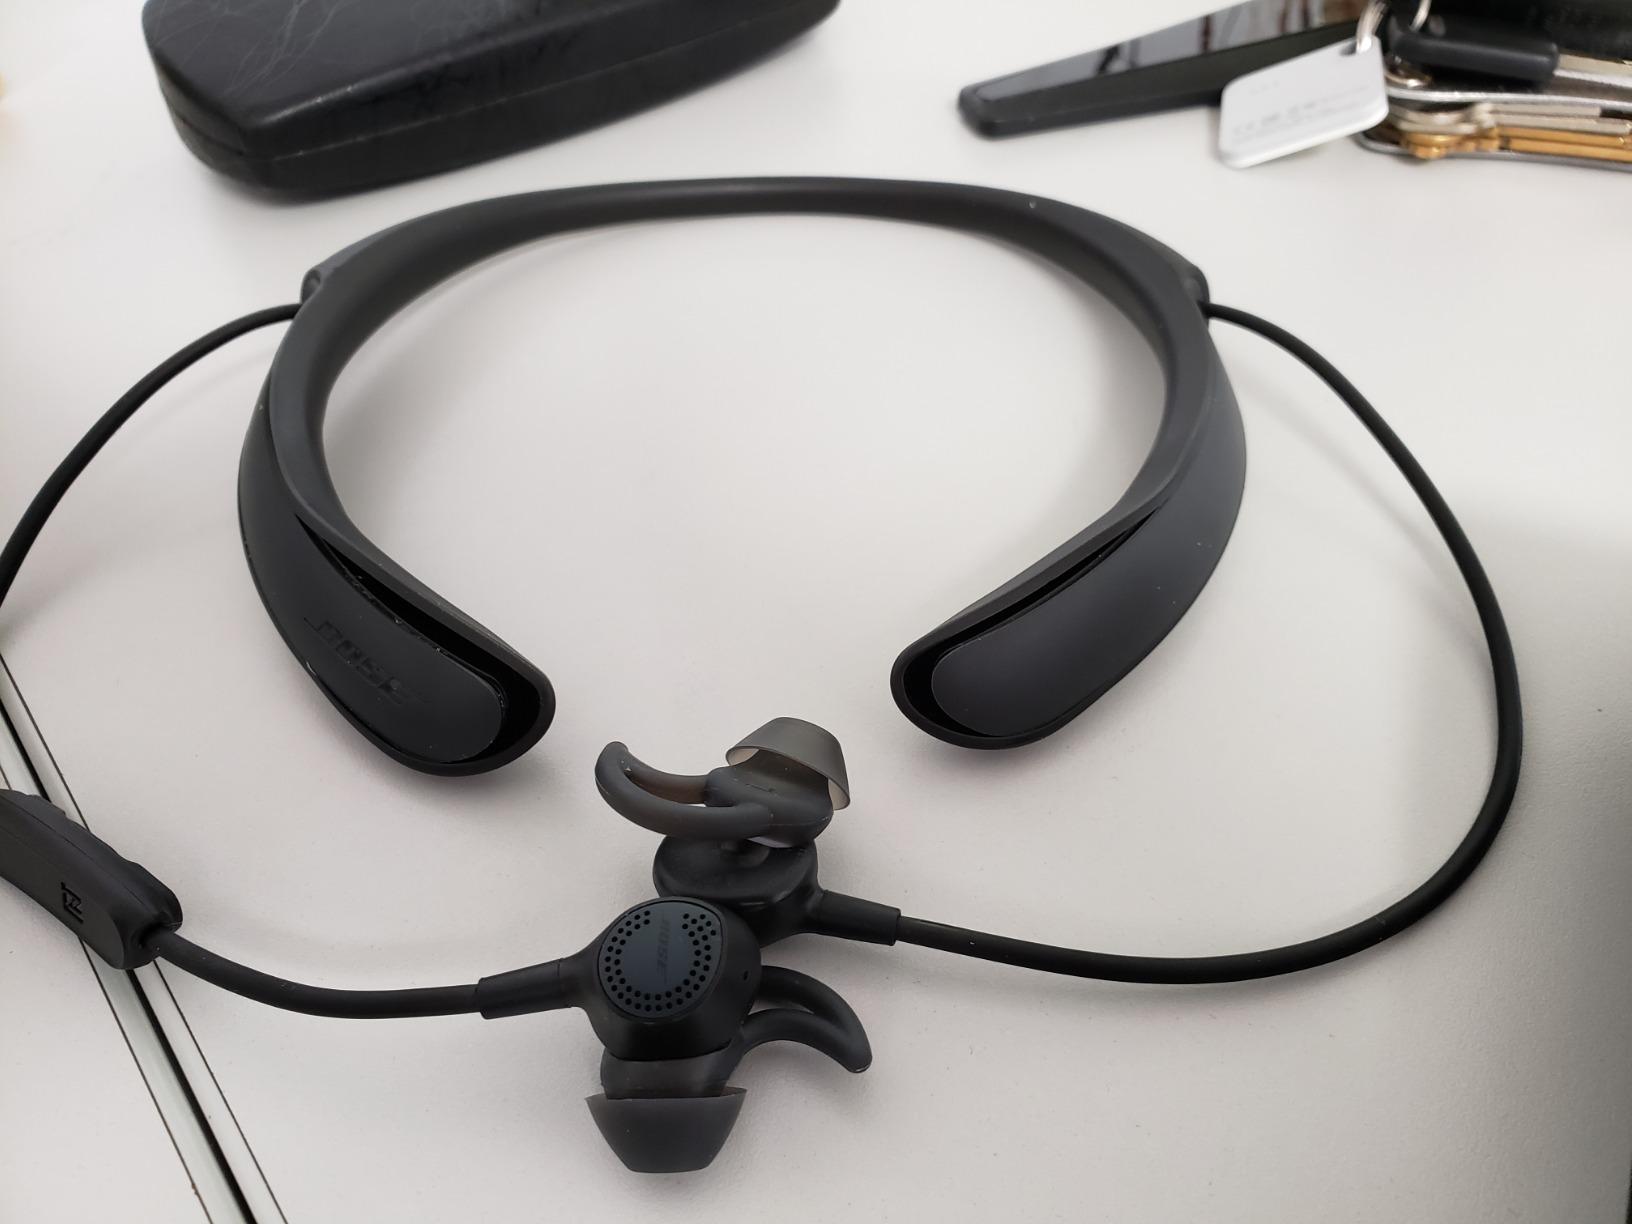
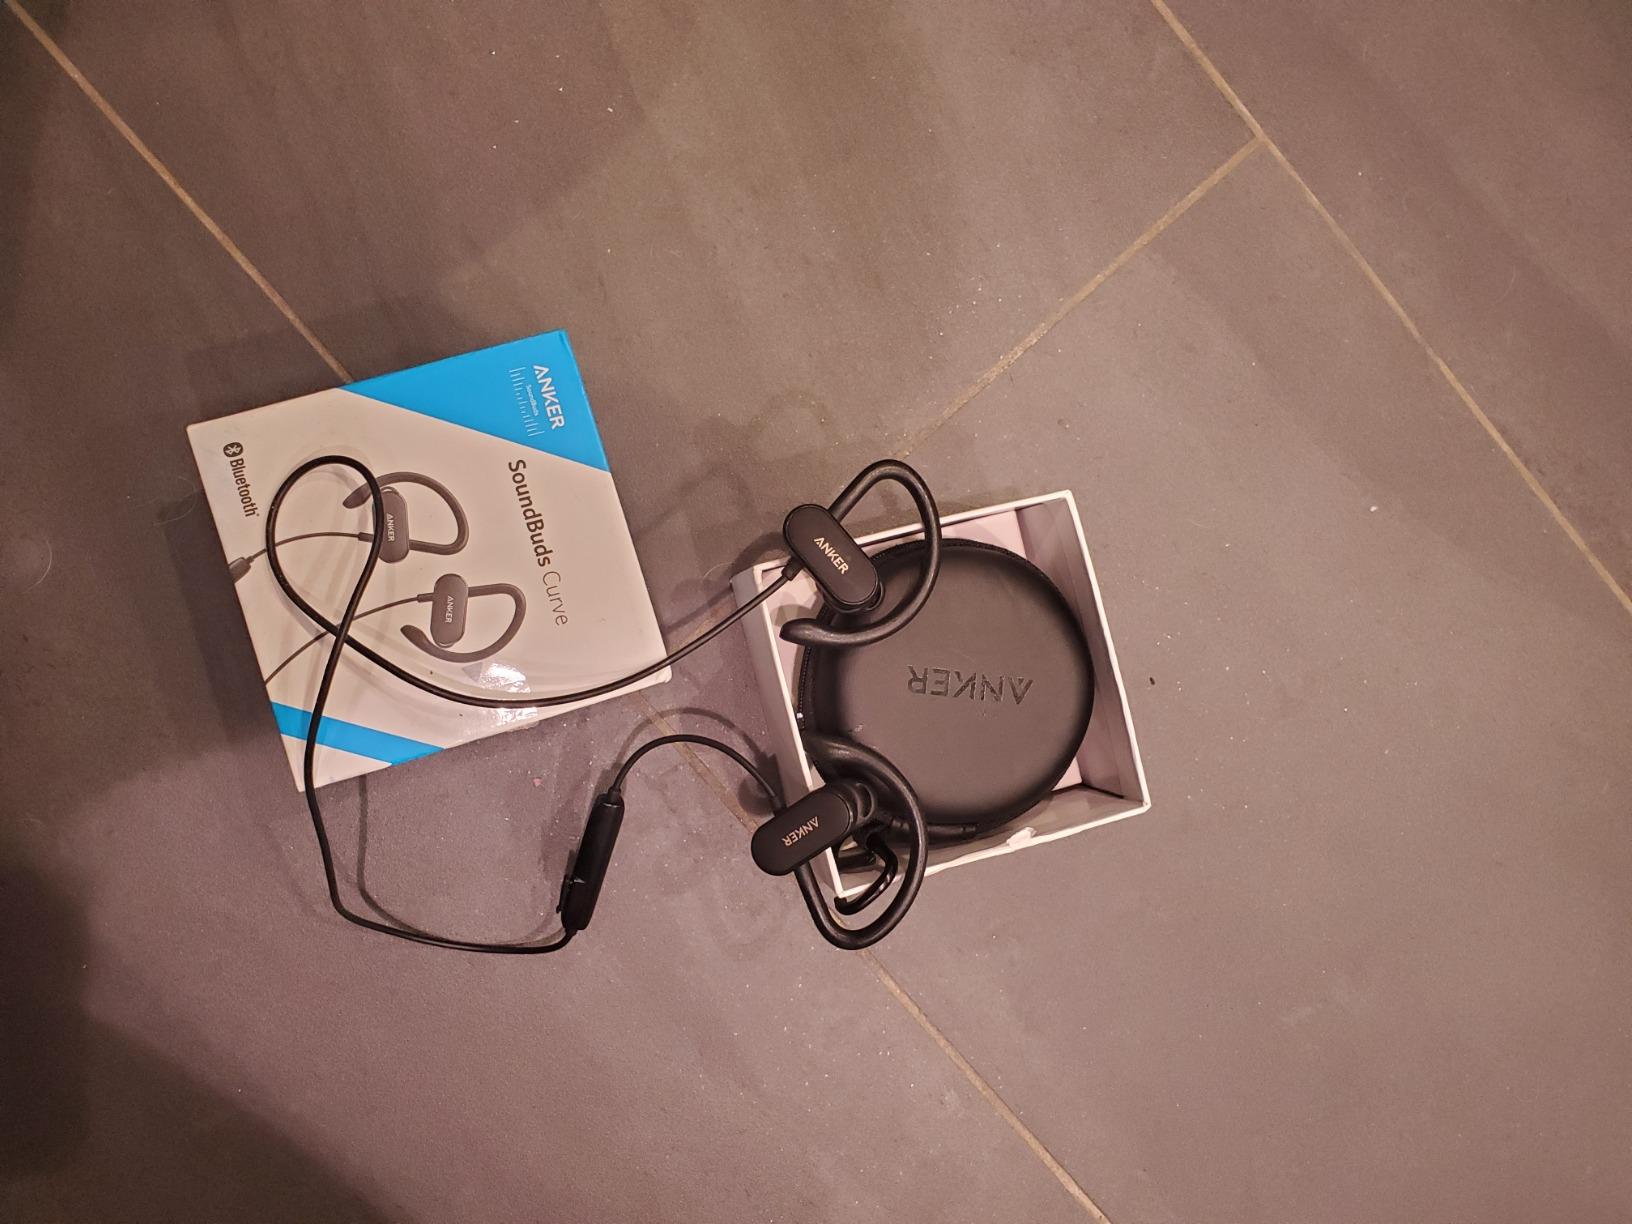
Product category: headphones
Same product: no